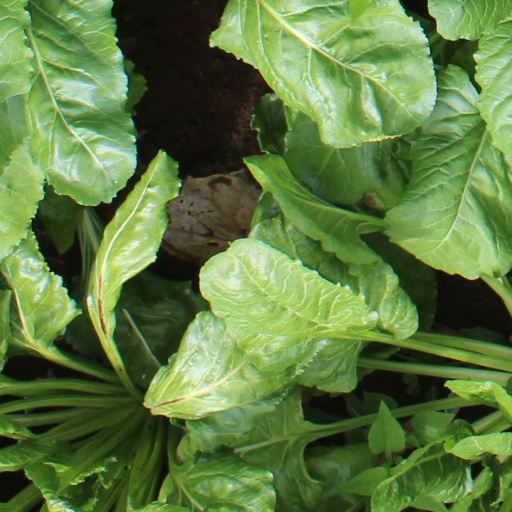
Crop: sugar beet